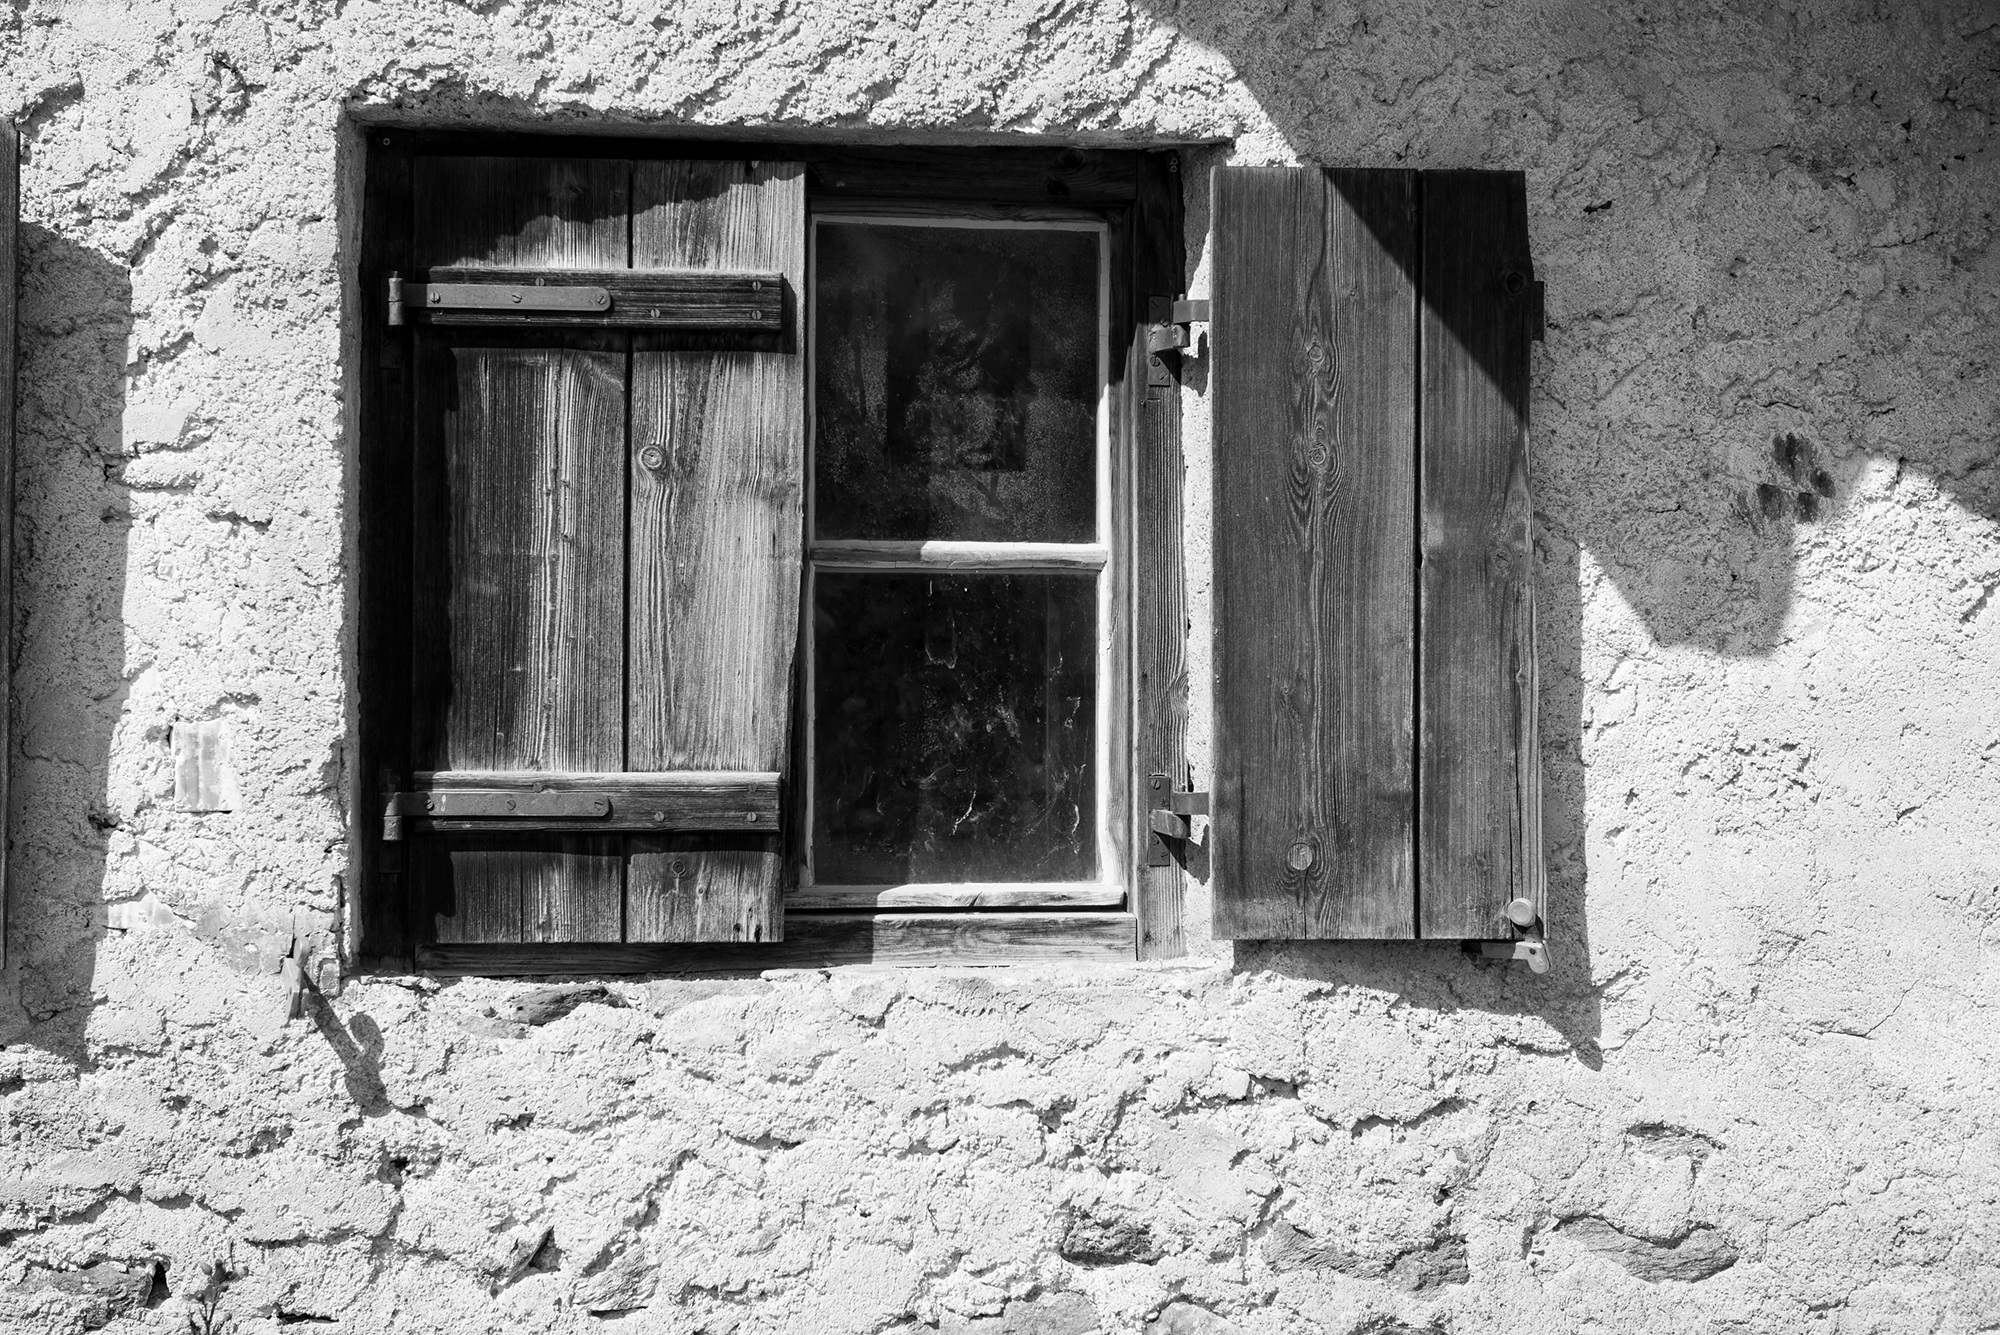
black and white, wood, white, house, window, building, old, home, wall, rustic, shack, facade, dirty, black, monochrome, close, door, shutters, photograph, old window, hauswand, window glass, wooden windows, wooden shutters, black and white recording, part of the house, monochrome photography